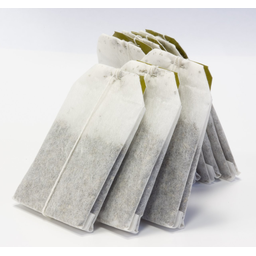
Label: trash